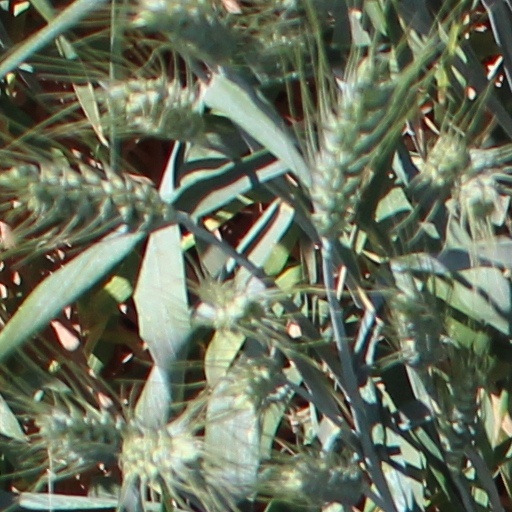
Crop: wheat